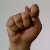
The image shows a hand gesture representing the letter 'T' in Indian Sign Language.